Commercial butterfly breeding

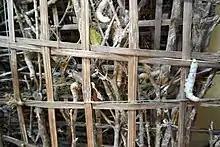
Sericulture in Hoi An, Vietnam

Commercial breeding of Lepidoptera has a long history. Rearing of silkworms ("Bombyx mori") on mulberry trees for the production of raw silk, also known as sericulture, has been underway for at least 5,000 years in China. It is dependent on humans for its reproduction and does not occur naturally in the wild. The silkworm was domesticated from the wild silkmoth "Bombyx mandarina," which ranges from northern India to northern China, Korea, Japan, and the far eastern regions of Russia. The domesticated silkworm derives from Chinese rather than Japanese or Korean stock. Silkworms were unlikely to have been domestically bred before the Neolithic age; before then, the tools required to facilitate the manufacturing of larger quantities of silk thread had not been developed. The domesticated "B. mori" and the wild "B. mandarina" can still breed and sometimes produce hybrids.